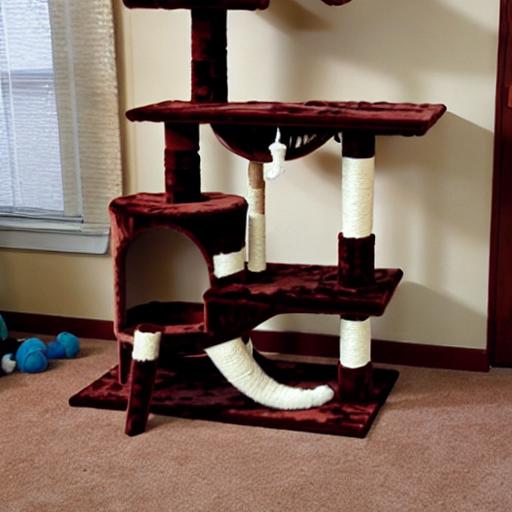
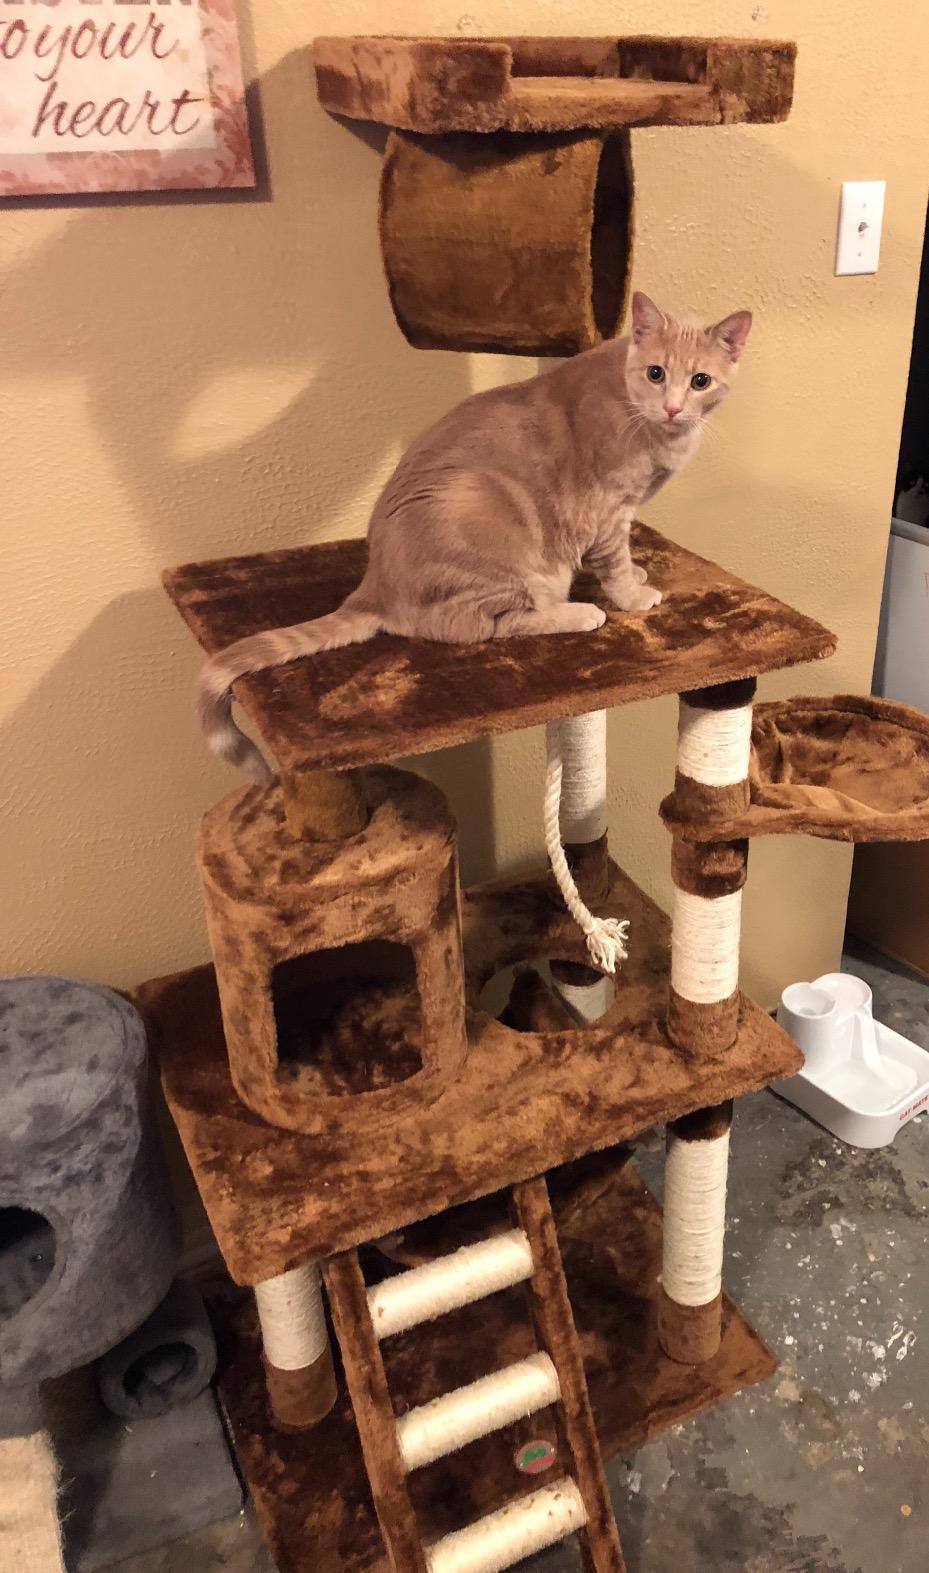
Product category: items_cat tree
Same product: no